Edward McKeever

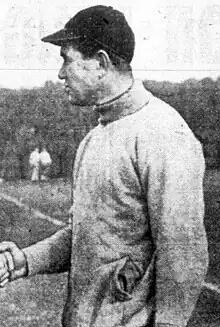
McKeever, circa 1942

Edward Clark Timothy McKeever (August 25, 1910 – September 13, 1974) was an American football player, coach, and executive. He served as the head football coach at the University of Notre Dame (1944) and Cornell University (1945–1946) and the University of San Francisco (1947), compiling a career college football record of 25–12–1.